Saint Peter's Church, Slagelse

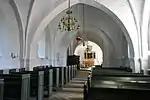
Interior seen from the western end of the church

A later restoration, completed in 1880 by Johan Daniel Herholdt, plastered the interior of the church. The project revealed a fresco behind the altar from 1350 which was then restored by Jacob Kornerup. Most of windows in the church date to Herholdt's restoration, though two east facing windows are considered to be original. The pews were also added 1880, though a single gothic pew was "rediscovered" in 1856, which may have originated from Antvorskov monastery.